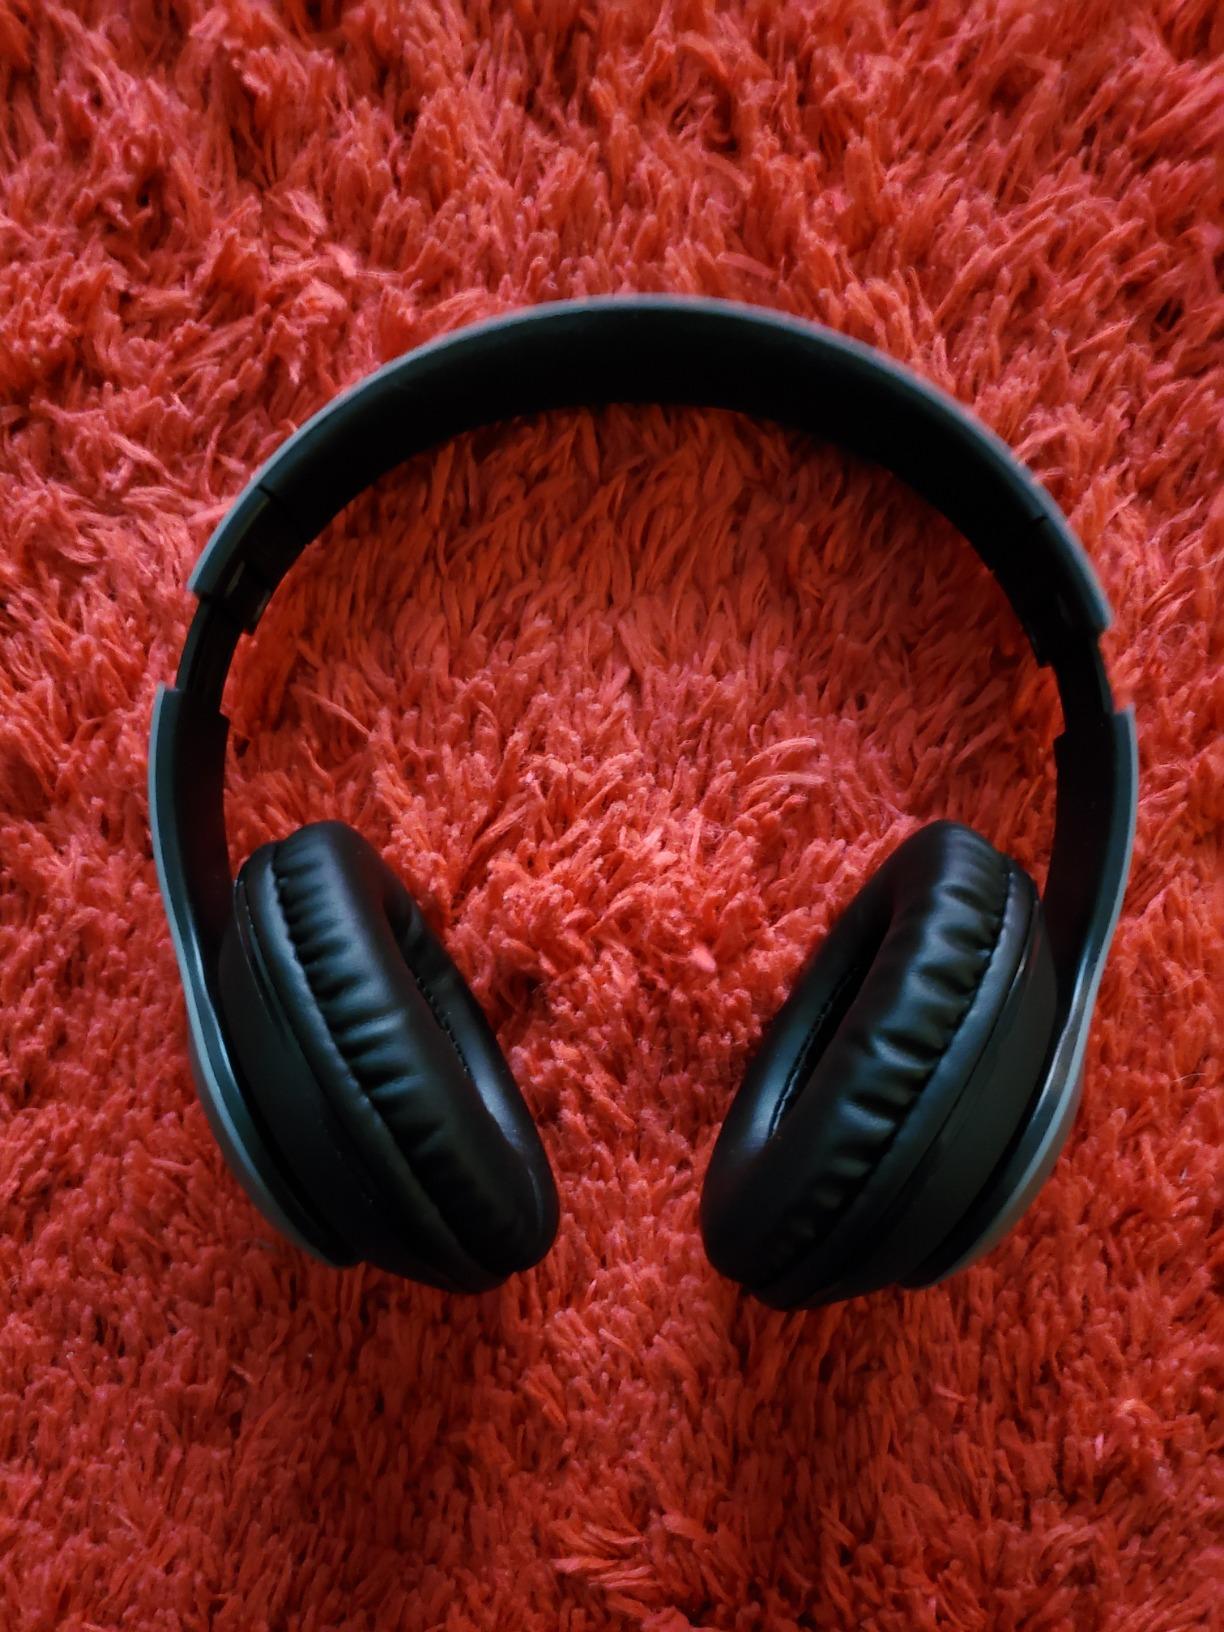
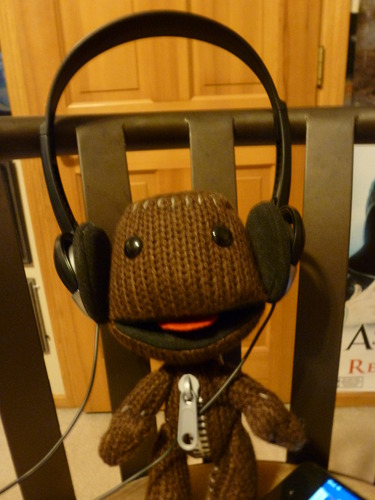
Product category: headphones
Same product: no